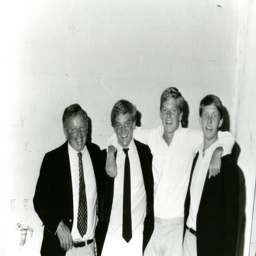
A group of four men smiling for the camera.
A group of men standing next to each other.
Four men in formal attire smile in a group.
a small group of guys standing together in the corner of a room
A group of four men standing arm in arm.